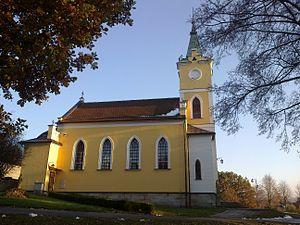
Velké Poříčí est un bourg du district de Náchod, dans la région de Hradec Králové, en Tchéquie. Sa population s'élevait à 2 385 habitants en 2017.